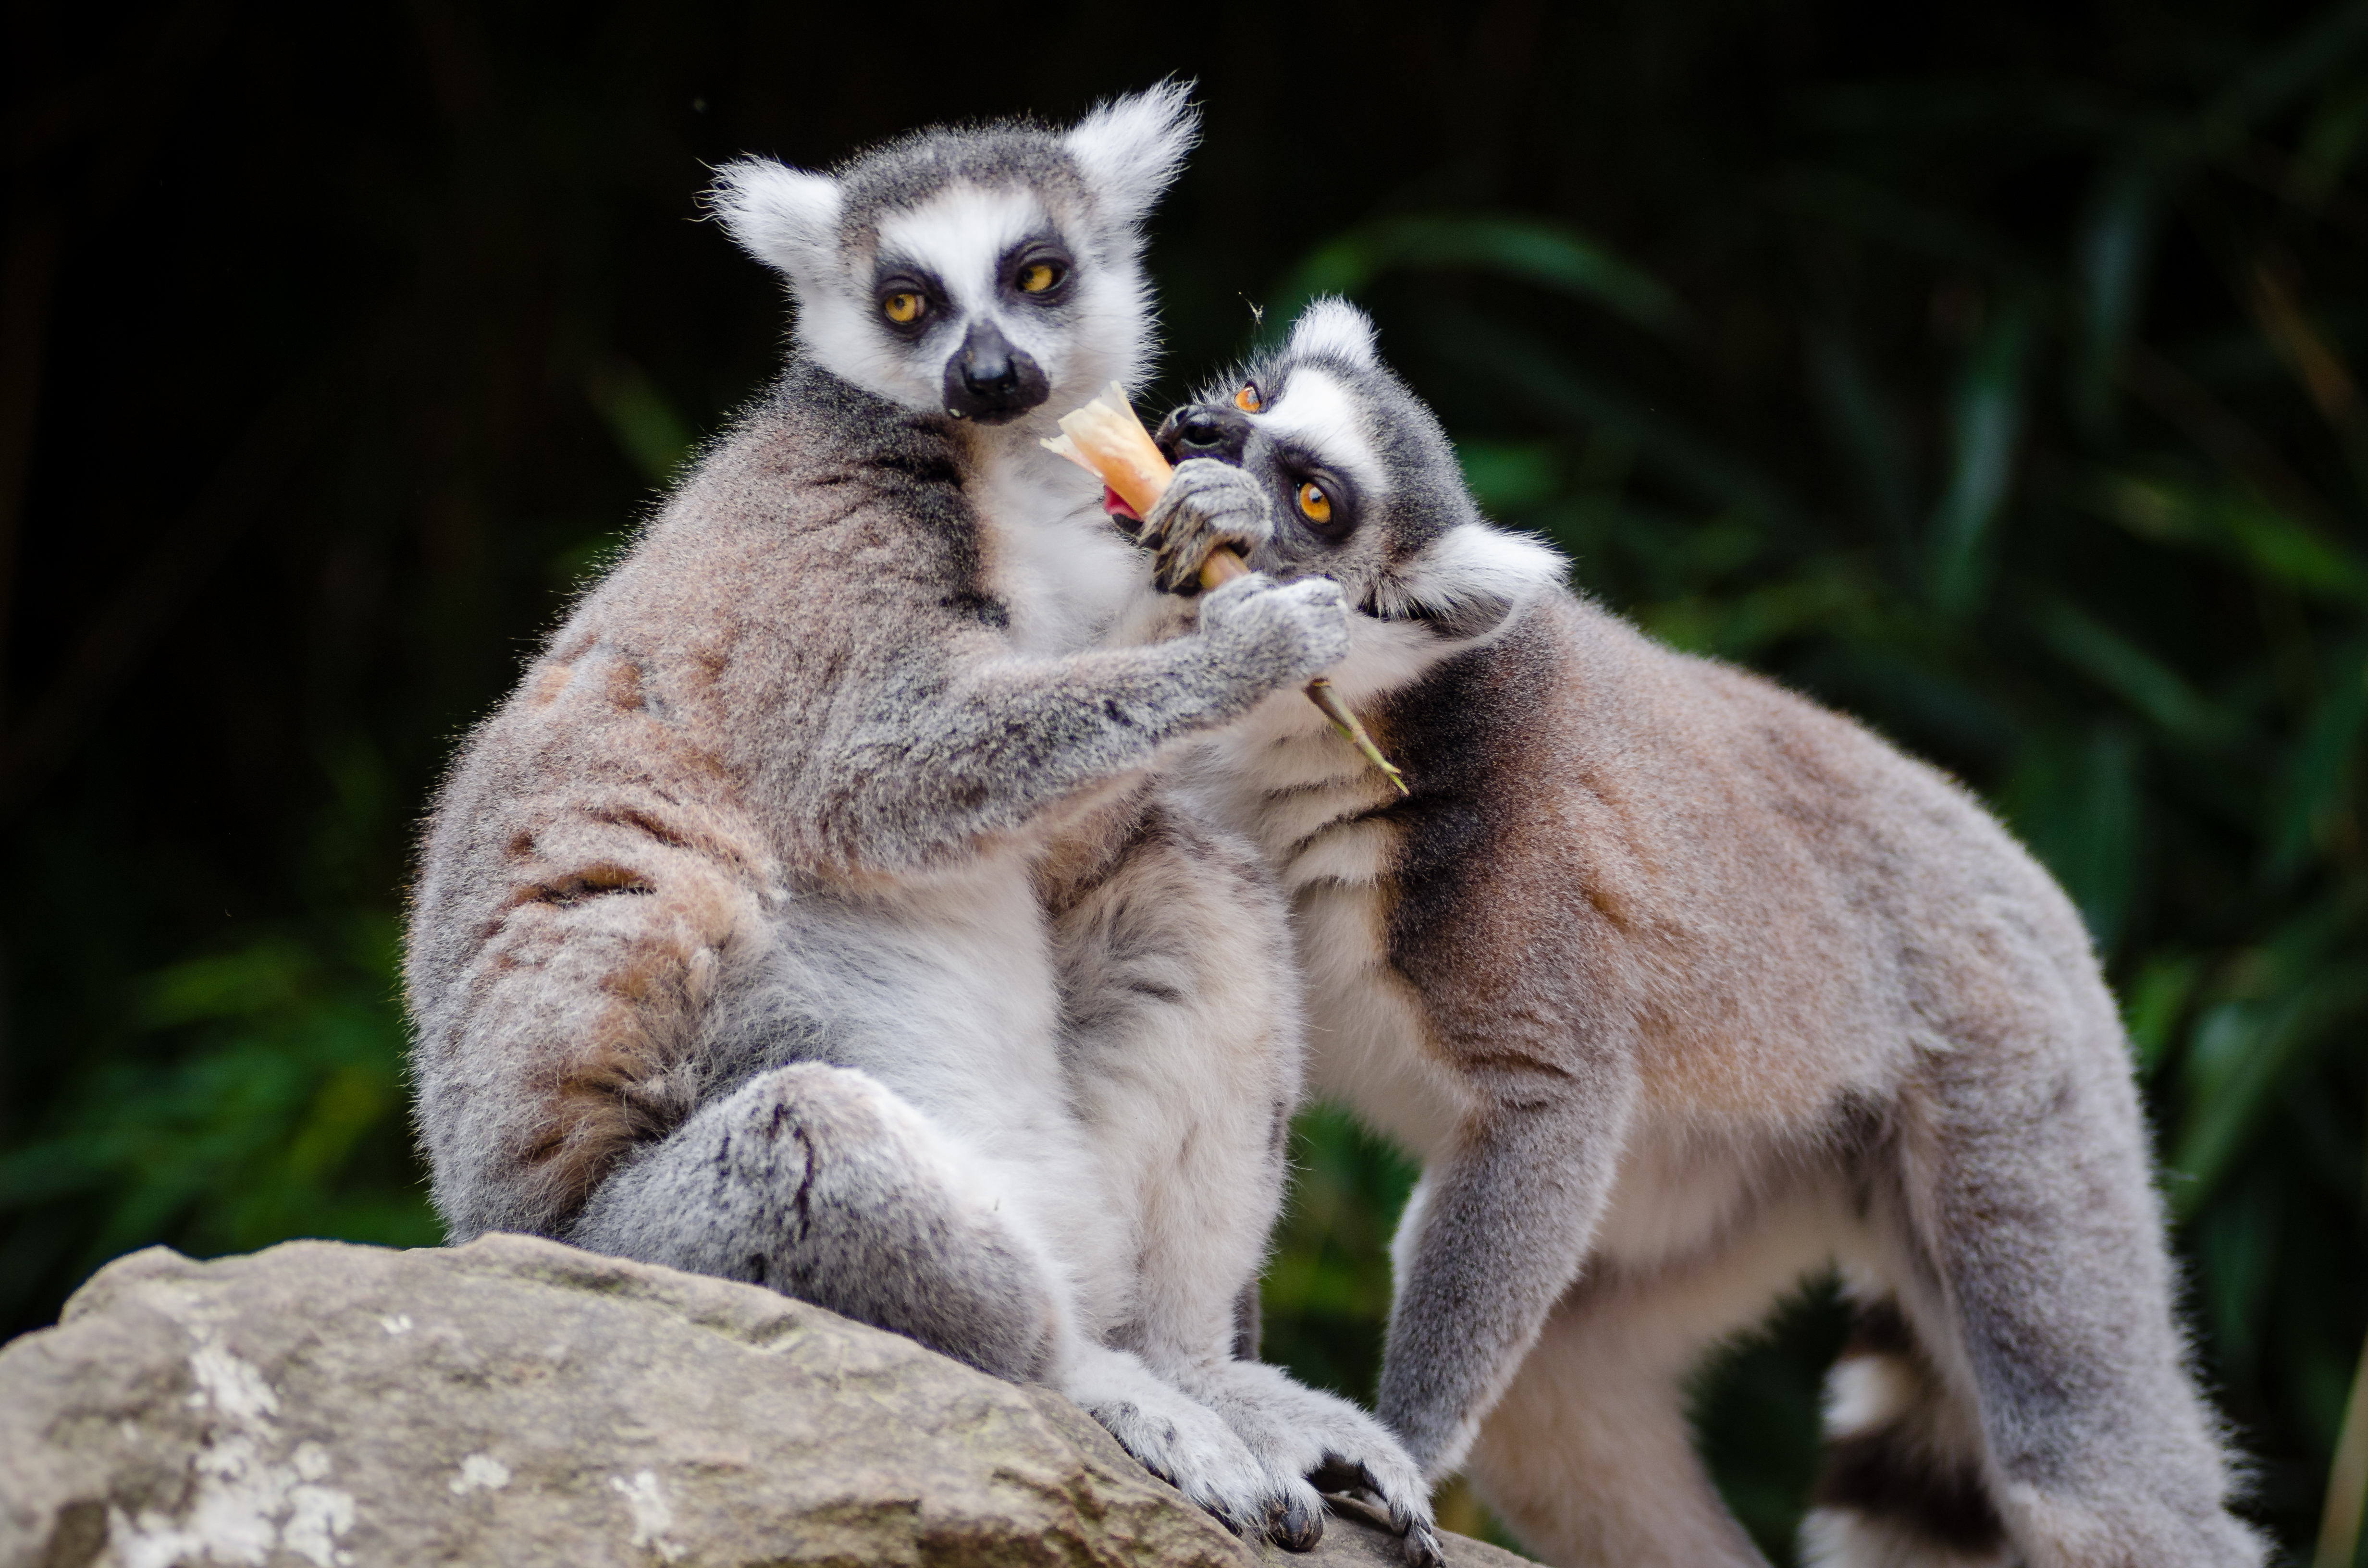
animal, wildlife, zoo, mammal, fauna, primate, madagascar, vertebrate, lemur, marsupial, macaque, old world monkey